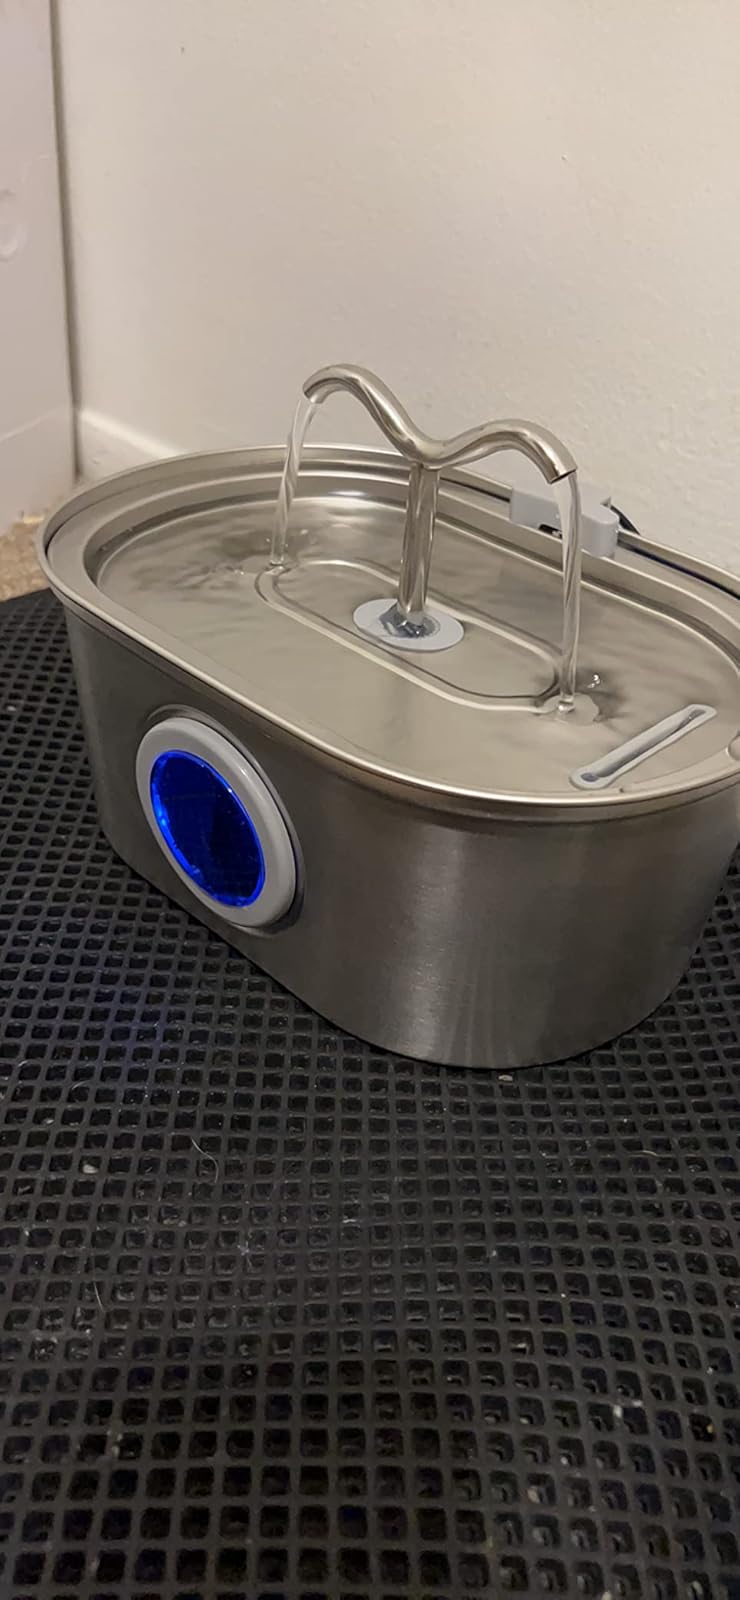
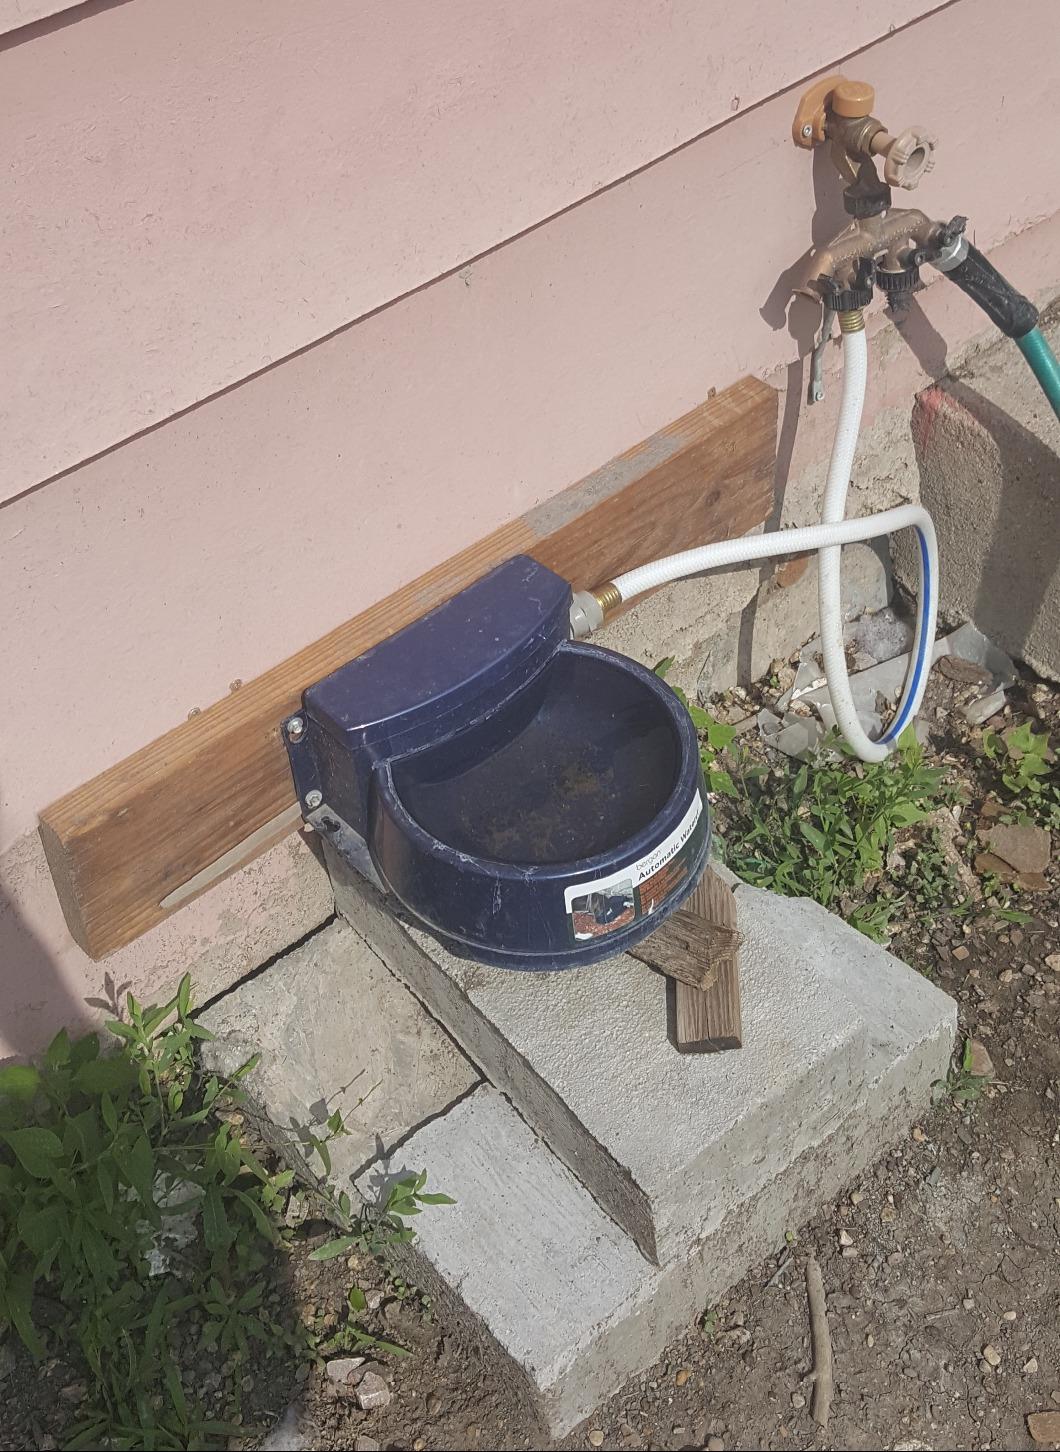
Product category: items_bowl
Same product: no